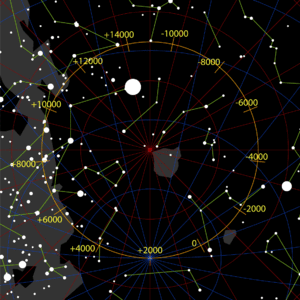
La tour du pole sud celestial parcours les étoiles par la précession (prise une vitesse précessionale constante et l'obliquité d'époque JJE 2000)
Eta Columbae est une étoile de magnitude apparente 3,95 située dans la constellation de la Colombe.
Une étoile polaire est, de façon générale en astronomie, une étoile visible à l’œil nu se trouvant approximativement dans l'alignement de l’axe de rotation d’une planète, en particulier la Terre.
La précession des équinoxes est le décalage progressif de la direction où sont vues les étoiles, d'un siècle à l'autre, à raison d'une rotation complète, tous les 26 000 ans environ, effet produit par un lent changement de direction de l'axe de rotation de la Terre, dans la même durée.